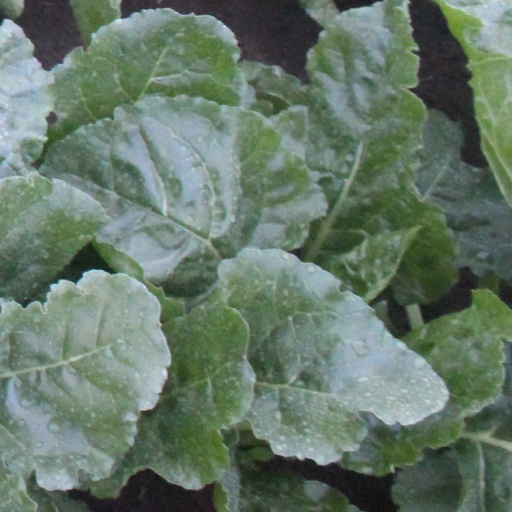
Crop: sugar beet